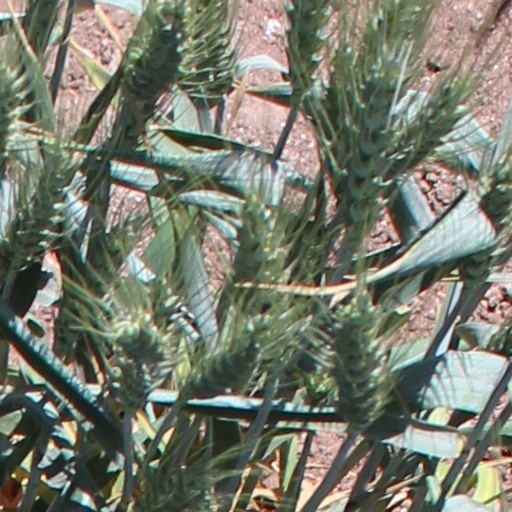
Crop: wheat